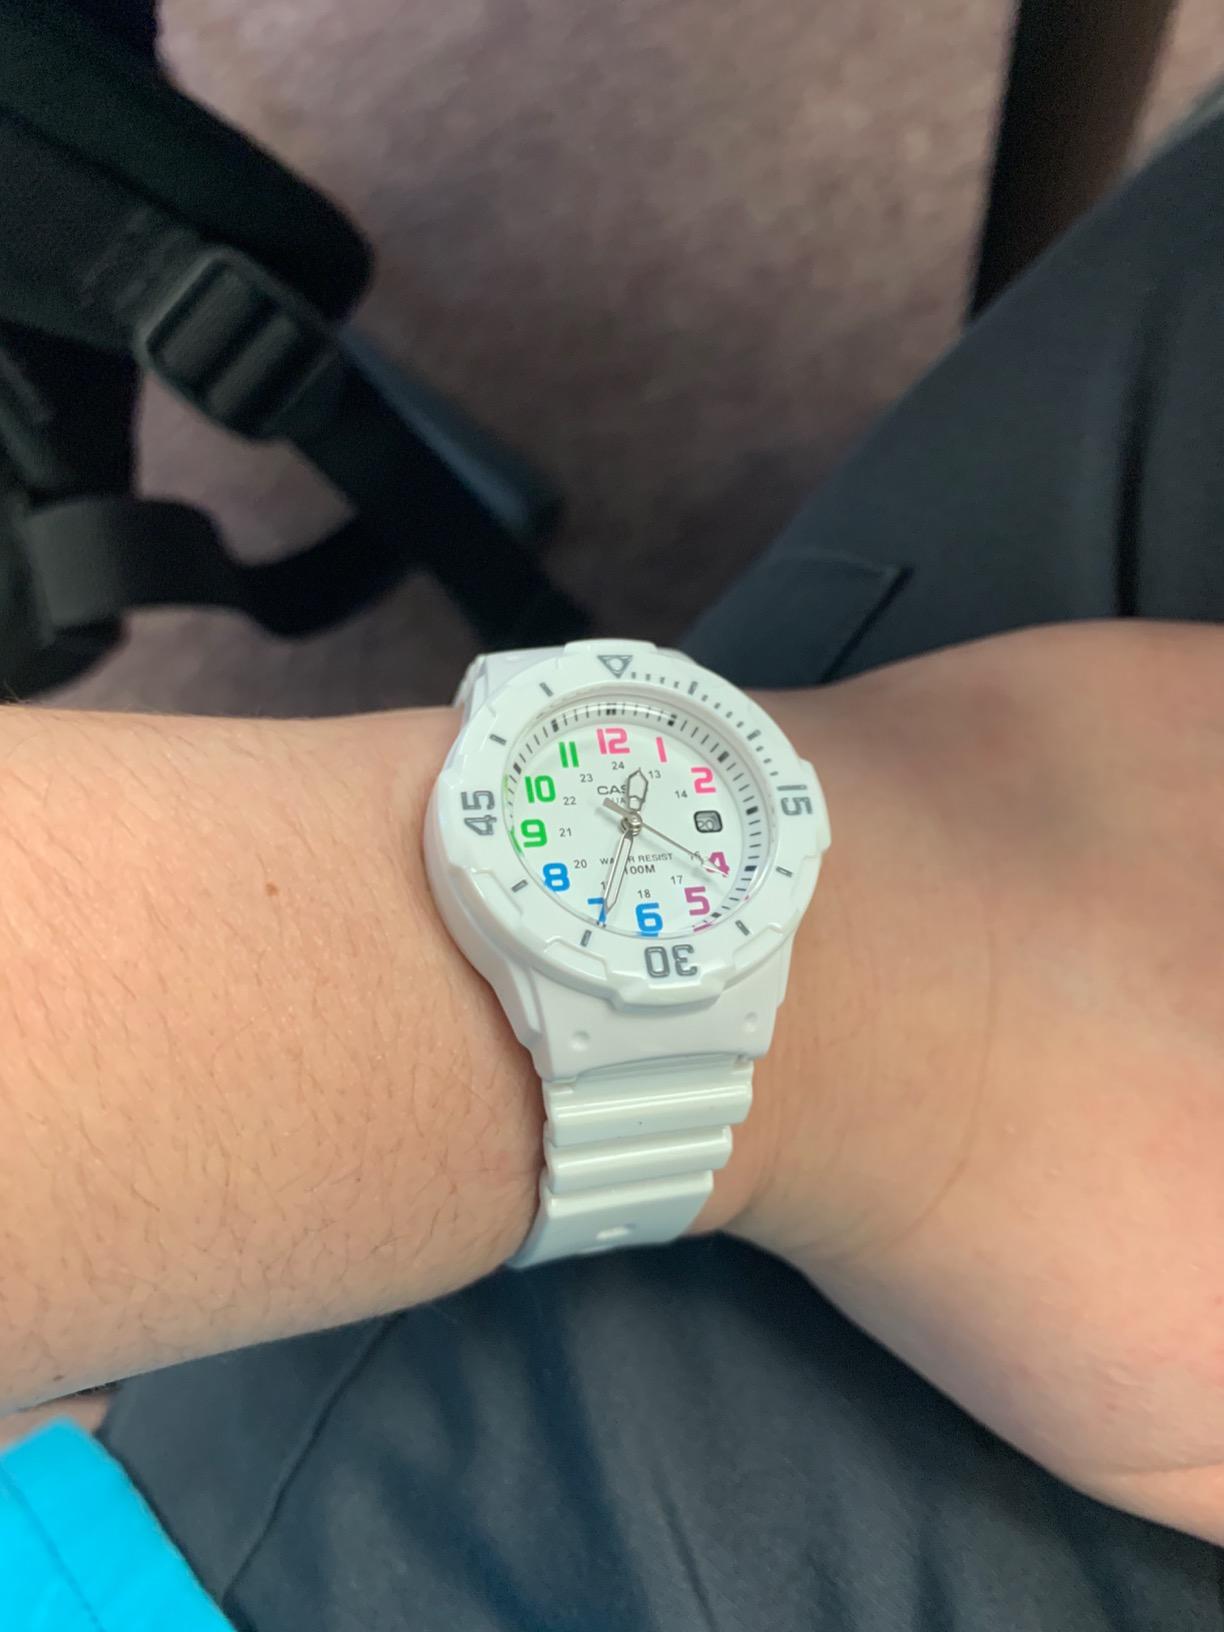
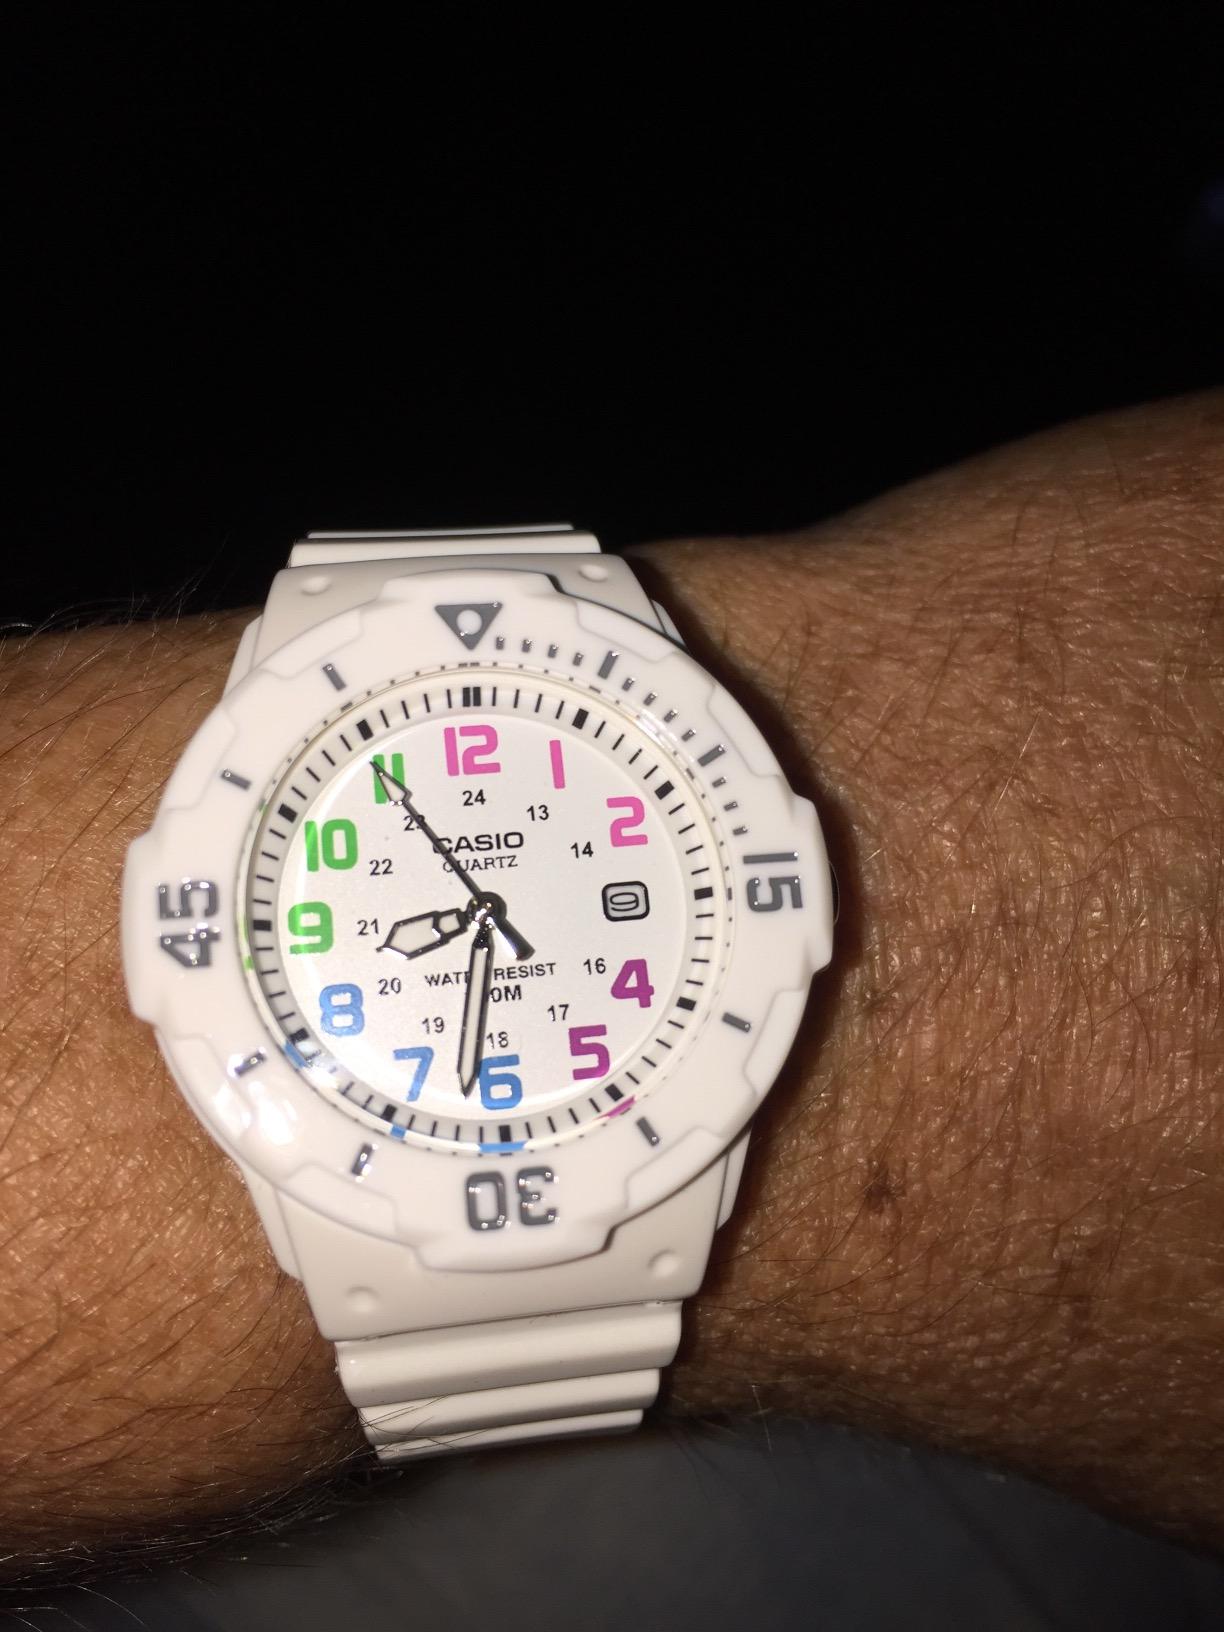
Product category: accessories_watch
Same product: yes